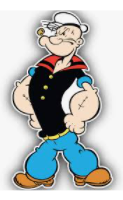
Portrait style: Cartoon Portrait